Gilbertfield House School

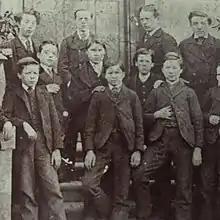
A photograph of pupils at Gilbertfield House School, 1873. Bonar Law appears in the middle row, second from left.

Gilbertfield was established in 1863 at the private initiative of John Adams “to supply a want hitherto felt in Hamilton and its neighbourhood” and occupied premises which he had recently bought and enlarged on High Patrick Street. He conducted this fee-paying establishment in tandem with his headmastership of St John’s Grammar School, a Free Church foundation in Hamilton with over 400 pupils. Many of his private students had previously attended St John’s and proceeded to Gilbertfield for higher education, but he also attracted (and offered boarding for) boys from families based further afield including continental Europe, India and the Caribbean. Pupils were generally between the ages of 12 and 15 years. Their number was never large: in the 1872-3 session the total was 54.